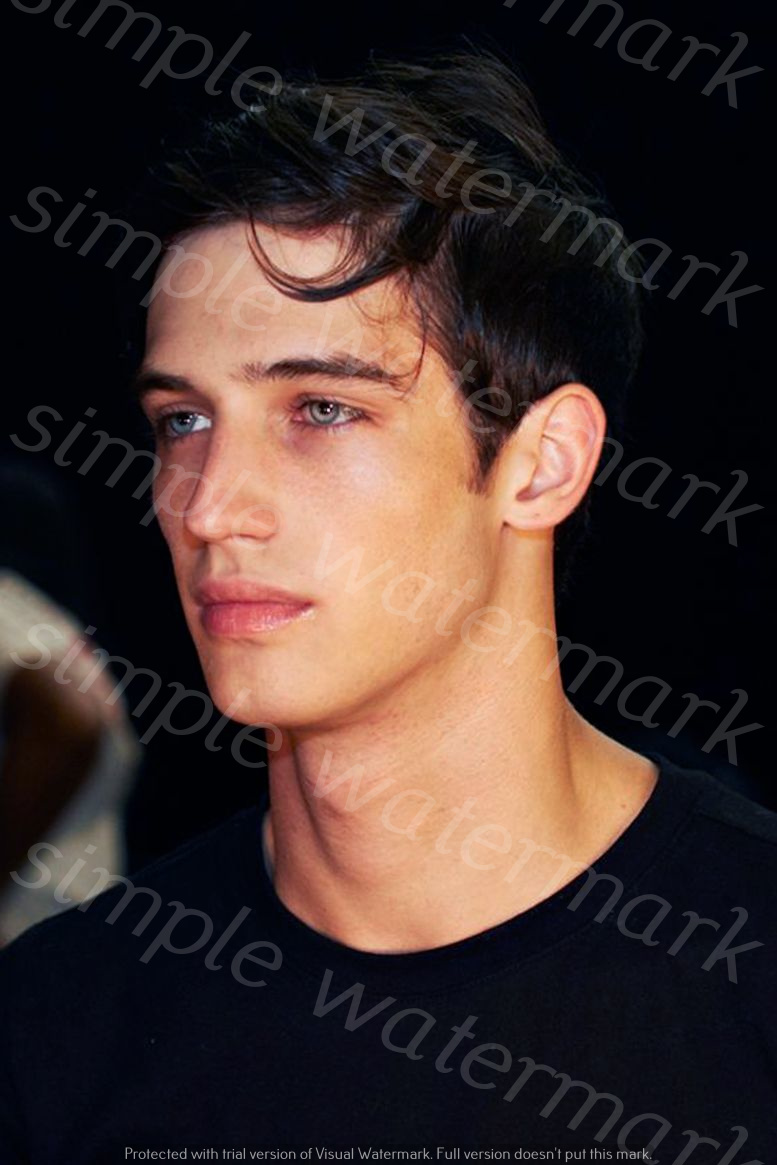
Label: Watermark